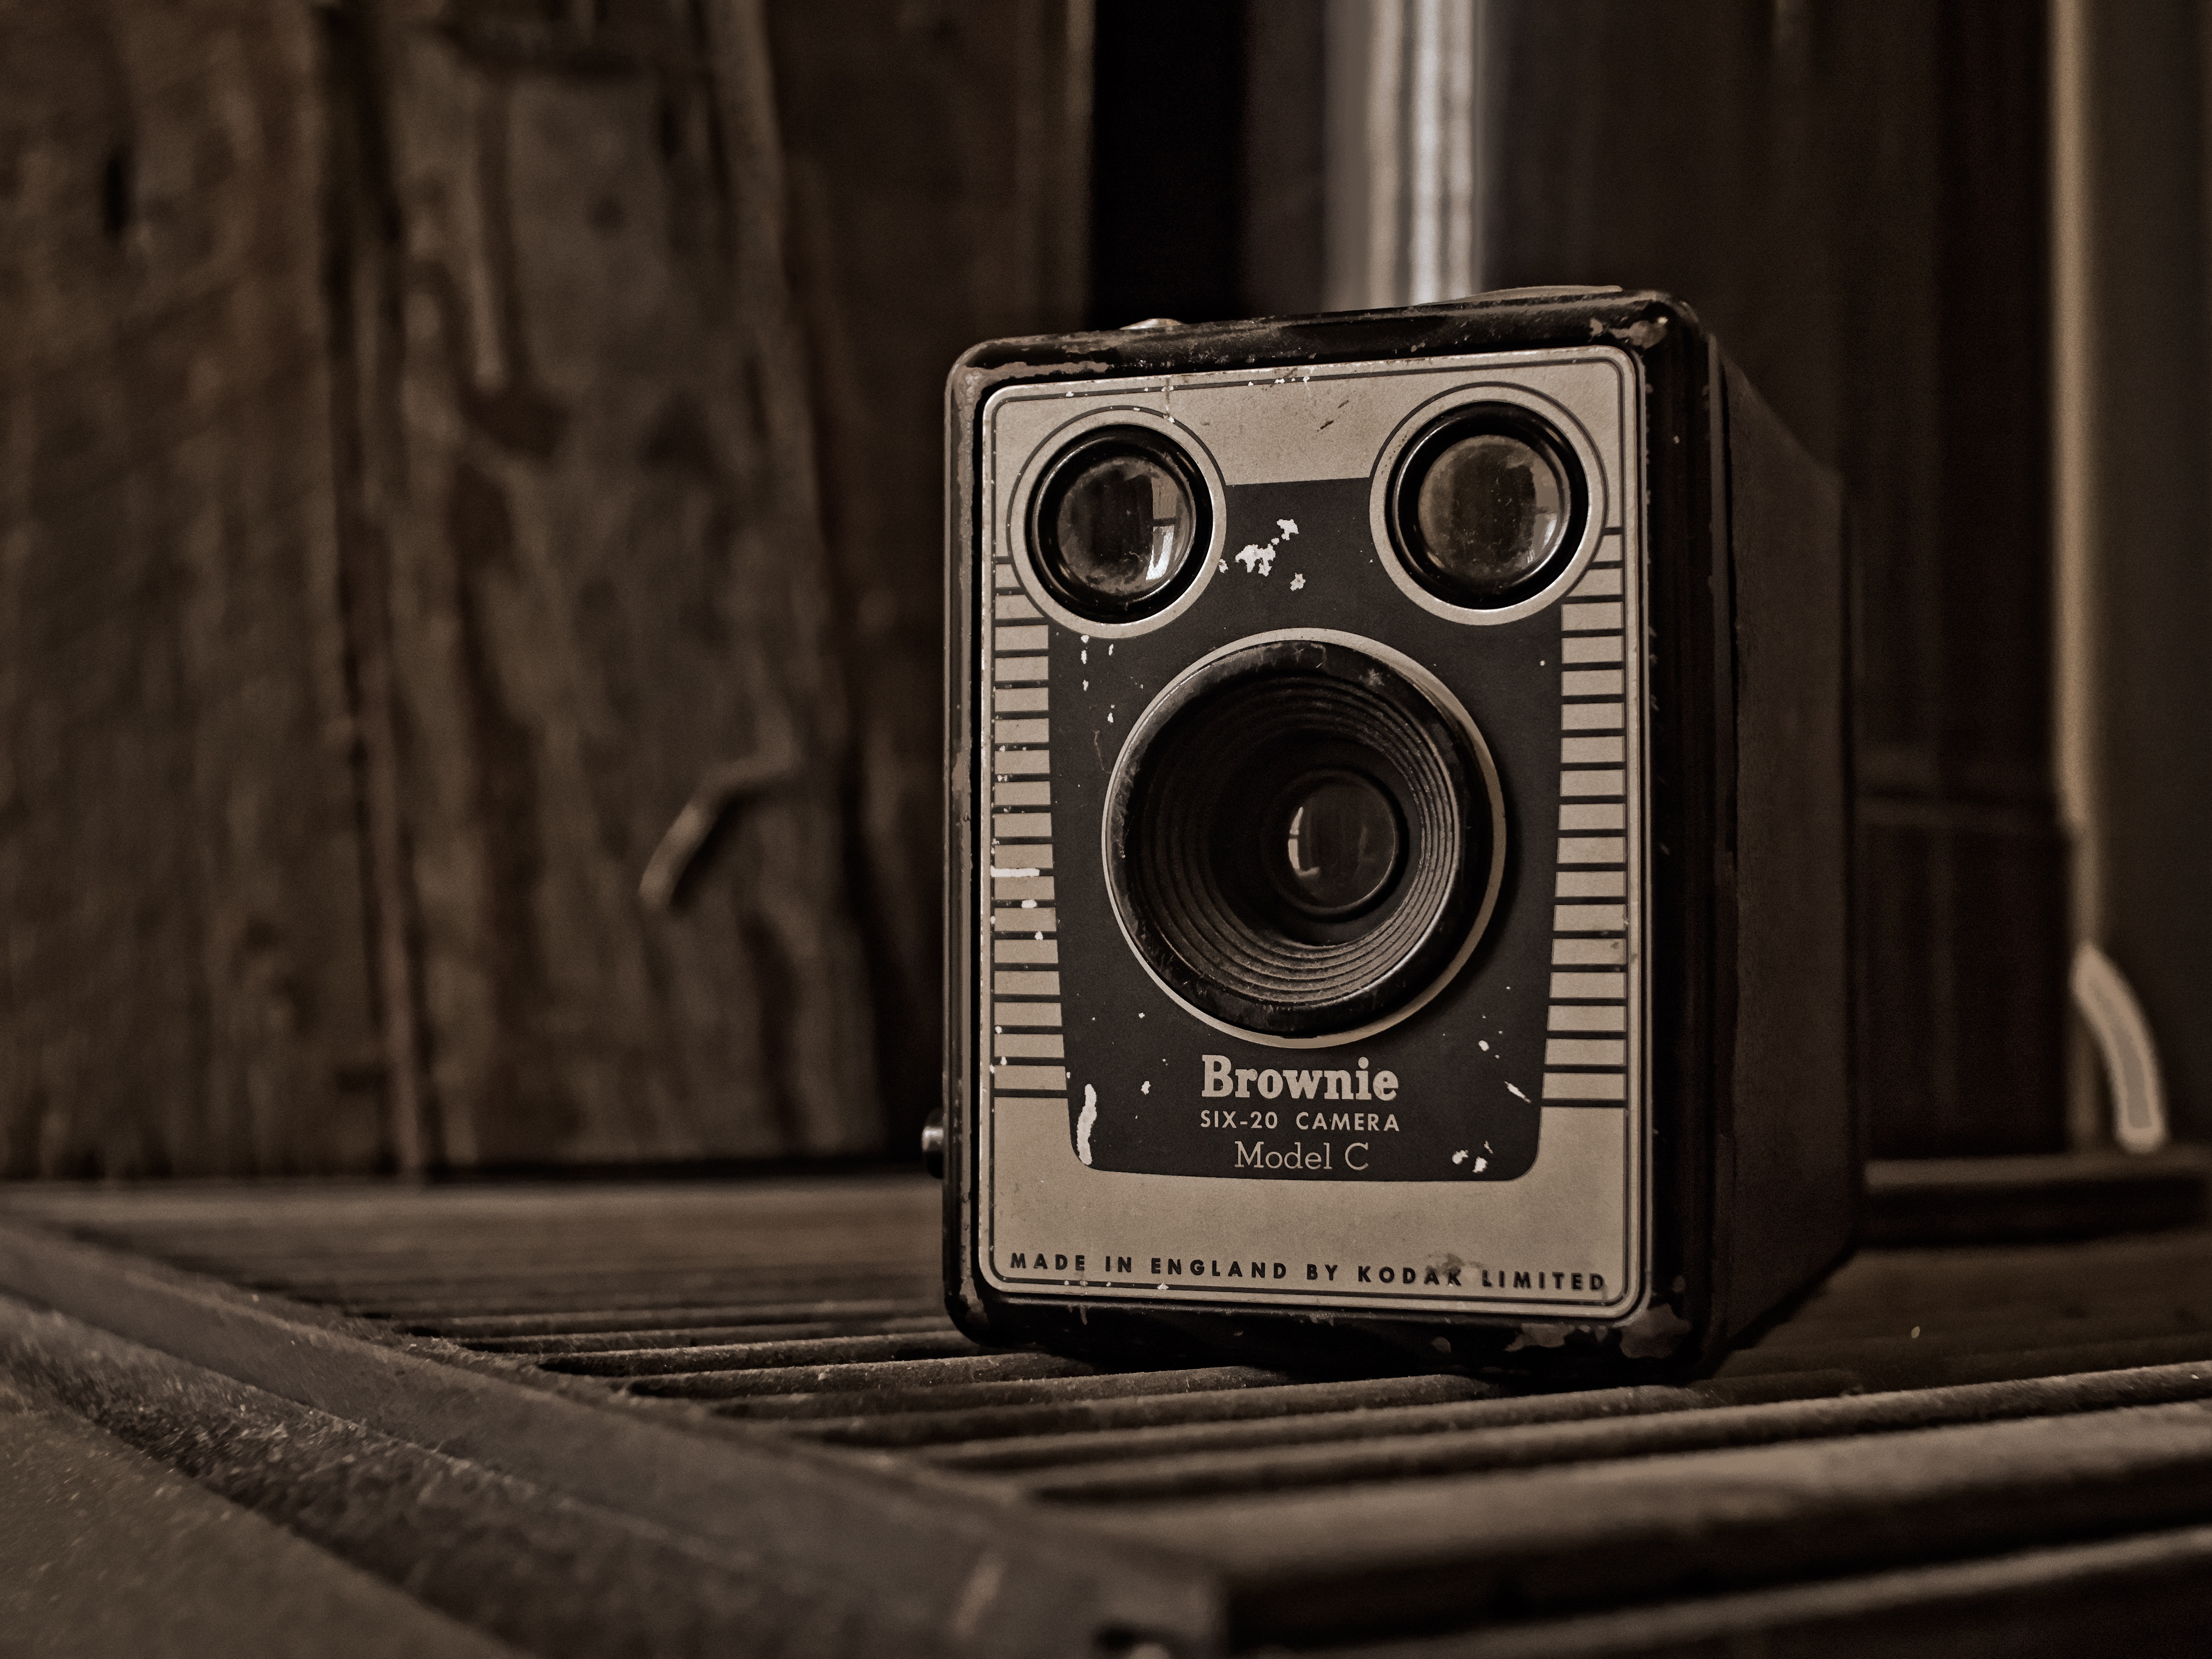
black and white, camera, photography, vintage, retro, glass, old, steel, viewfinder, lens, box, black, monochrome, shutter, dial, close up, reflex camera, sepia, digital camera, silver, photograph, kodak, brownie, monochrome photography, digital slr, single lens reflex camera, cameras optics, mirrorless interchangeable lens camera, six 20